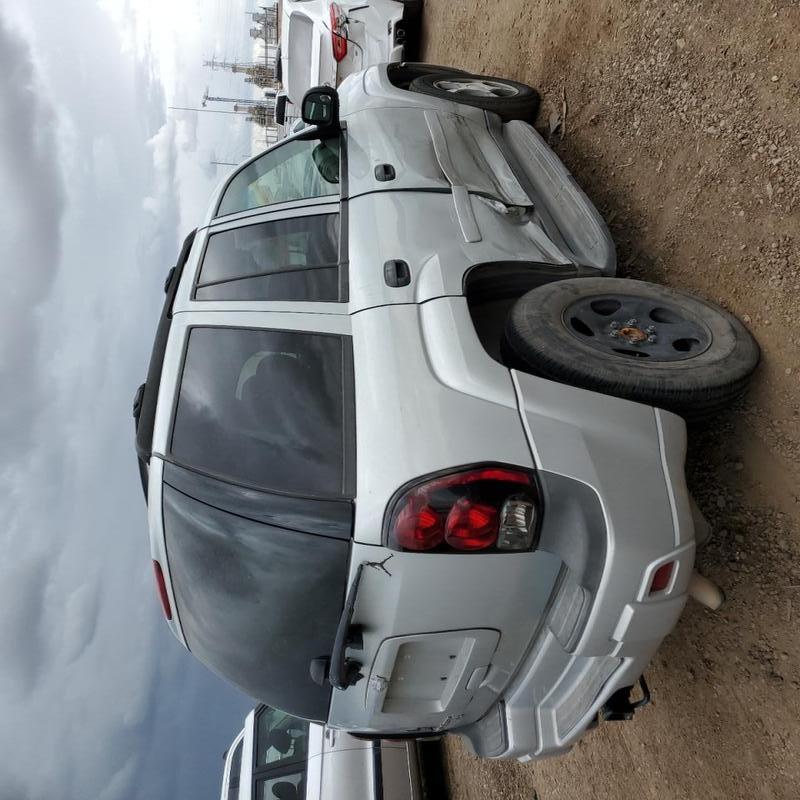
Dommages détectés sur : porte avant droite, porte arrière droite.
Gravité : majeur